Sathyamangalam Tiger Reserve

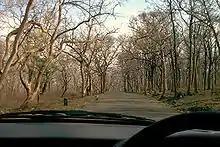
Sathyamangalam forests

The Sathyamangalam forest is mostly tropical dry forest, part of the South Deccan Plateau dry deciduous forests ecoregion. There are five distinct forest types: tropical evergreen (Shola), semi-evergreen, mixed-deciduous, dry deciduous and thorn forests. Evergreen forests are restricted to small patches in a few high altitude hill tops of Sathyamamgalam between and . These patches are threatened on account of land use changing to hill agriculture and plantation crops, including fruit. Semi-evergreen forests are found at high altitude. Mixed and dry deciduous forests are located on middle altitude slopes and the thorn forests are usually found in the foothills and some times, due degradation of dry deciduous forests, at the middle elevations. About 65% of the forest division is under forest cover. Significant areas of mixed shrubland and grasslands support a large population of herbivore ungulates, the preferred prey of tigers.